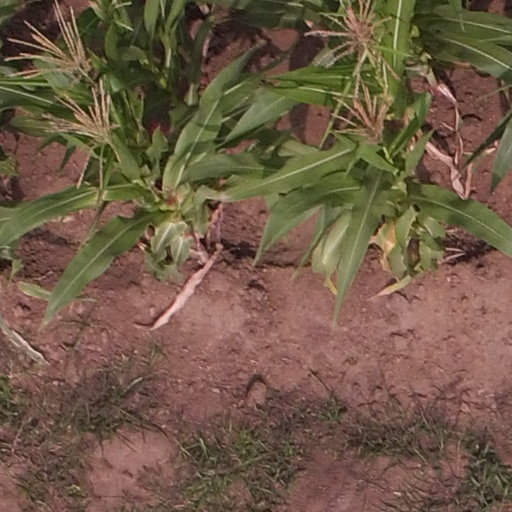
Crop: maize; corn